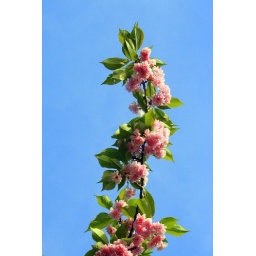
Pink and Green of the blooming cherry tree branch are highlighted against a blue Washington, D.C. sky.